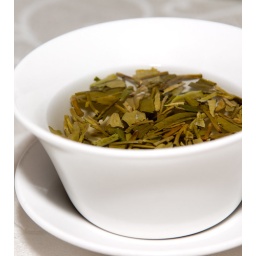
Chinese green tea served in white china cup